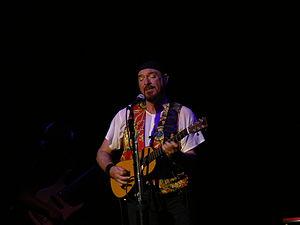
Jethro Tull était un groupe rock britannique, originaire de Blackpool, en Angleterre. Il s'est formé dans la seconde partie des années 1960. Sa musique est marquée par le style vocal très particulier du leader Ian Anderson, son travail unique de flûtiste, et par des constructions de chansons inhabituelles et souvent complexes. La musique du groupe incorpore des éléments de musique classique et celtique, blues ainsi que des phases art rock alternatif. Malgré cela, il est difficile de désigner des artistes spécifiques ayant directement influencé ou étant influencés par Jethro Tull, dont l'œuvre reste à part dans le monde du rock.